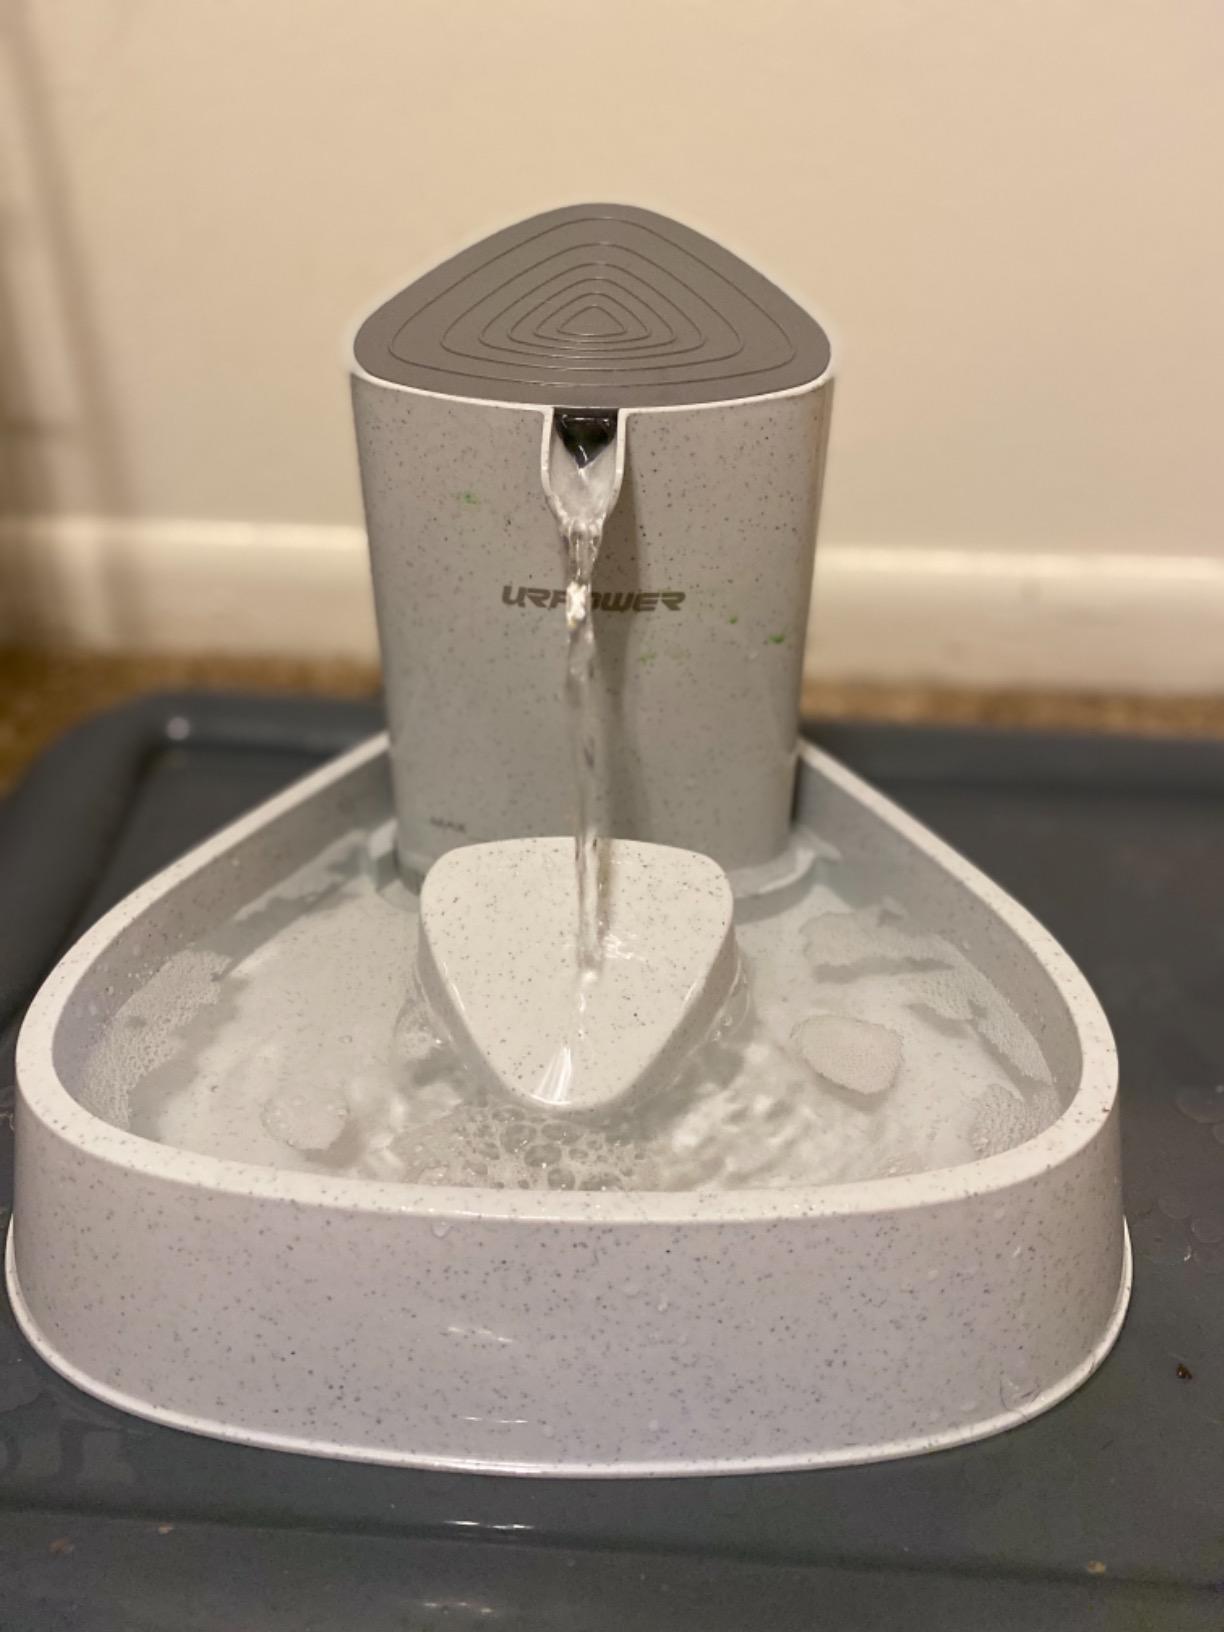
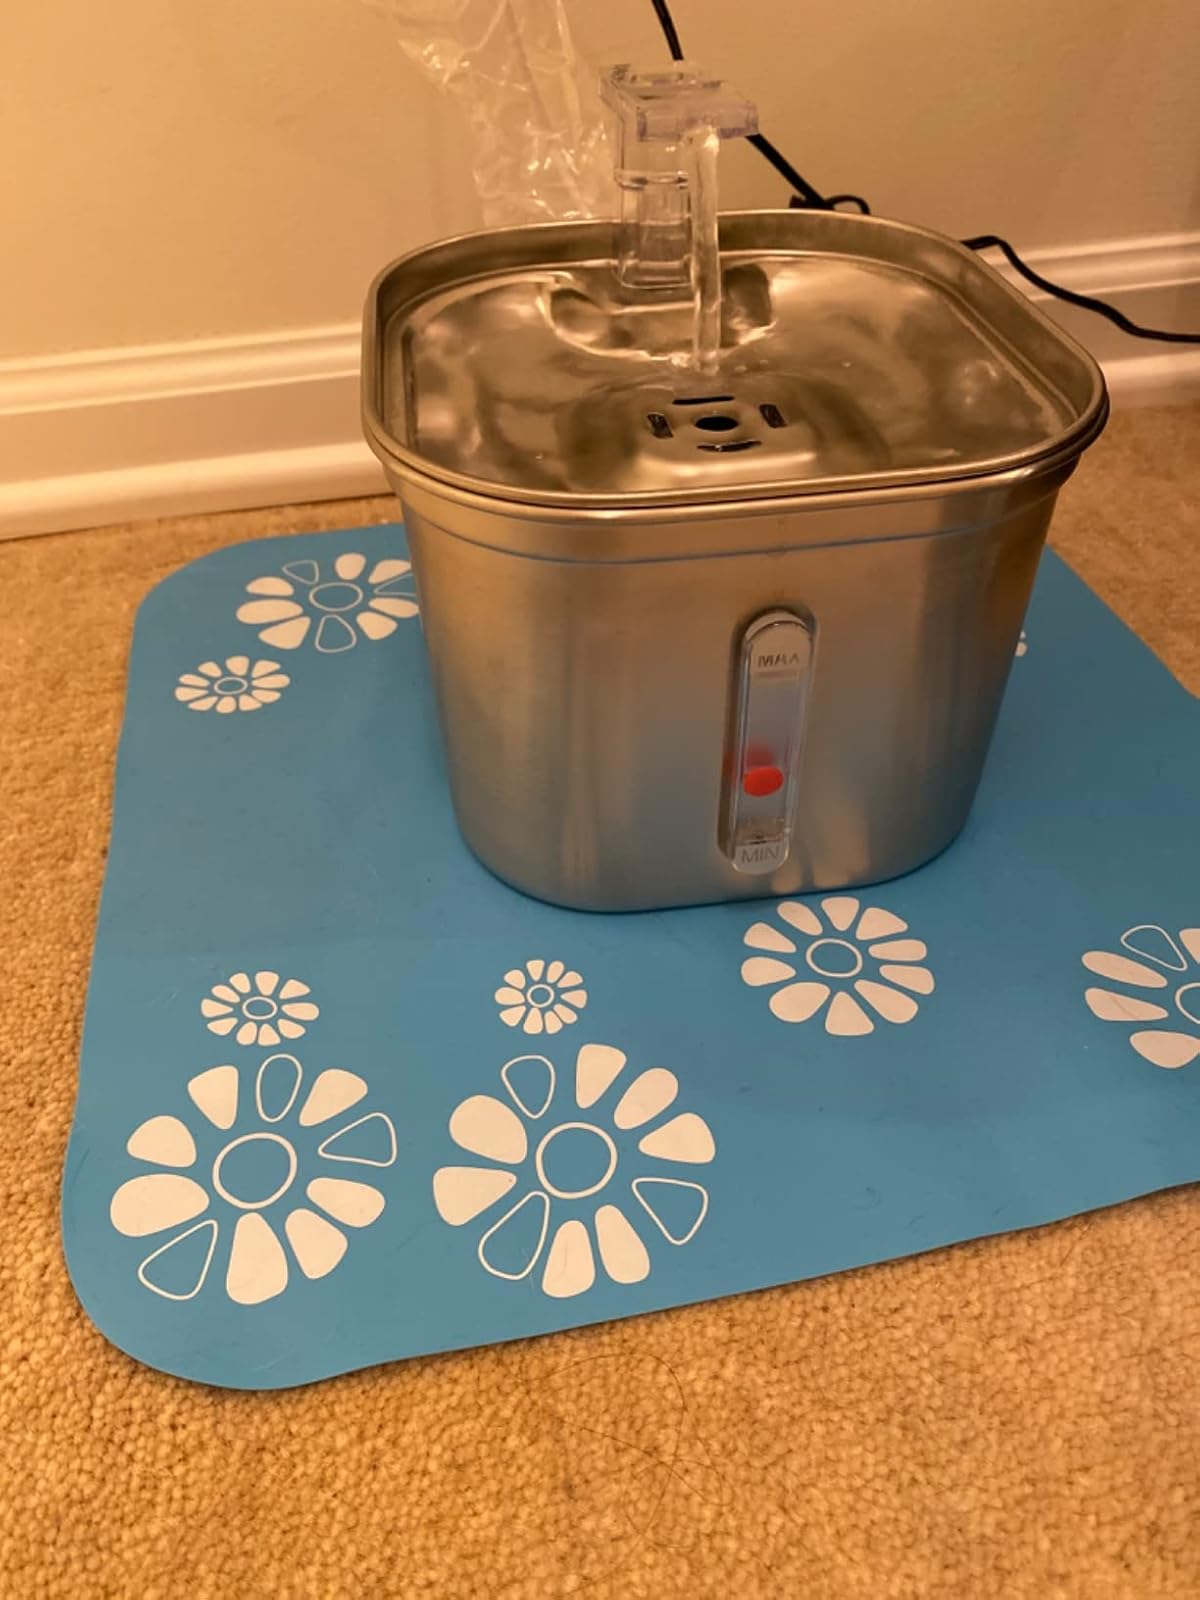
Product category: items_bowl
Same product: no